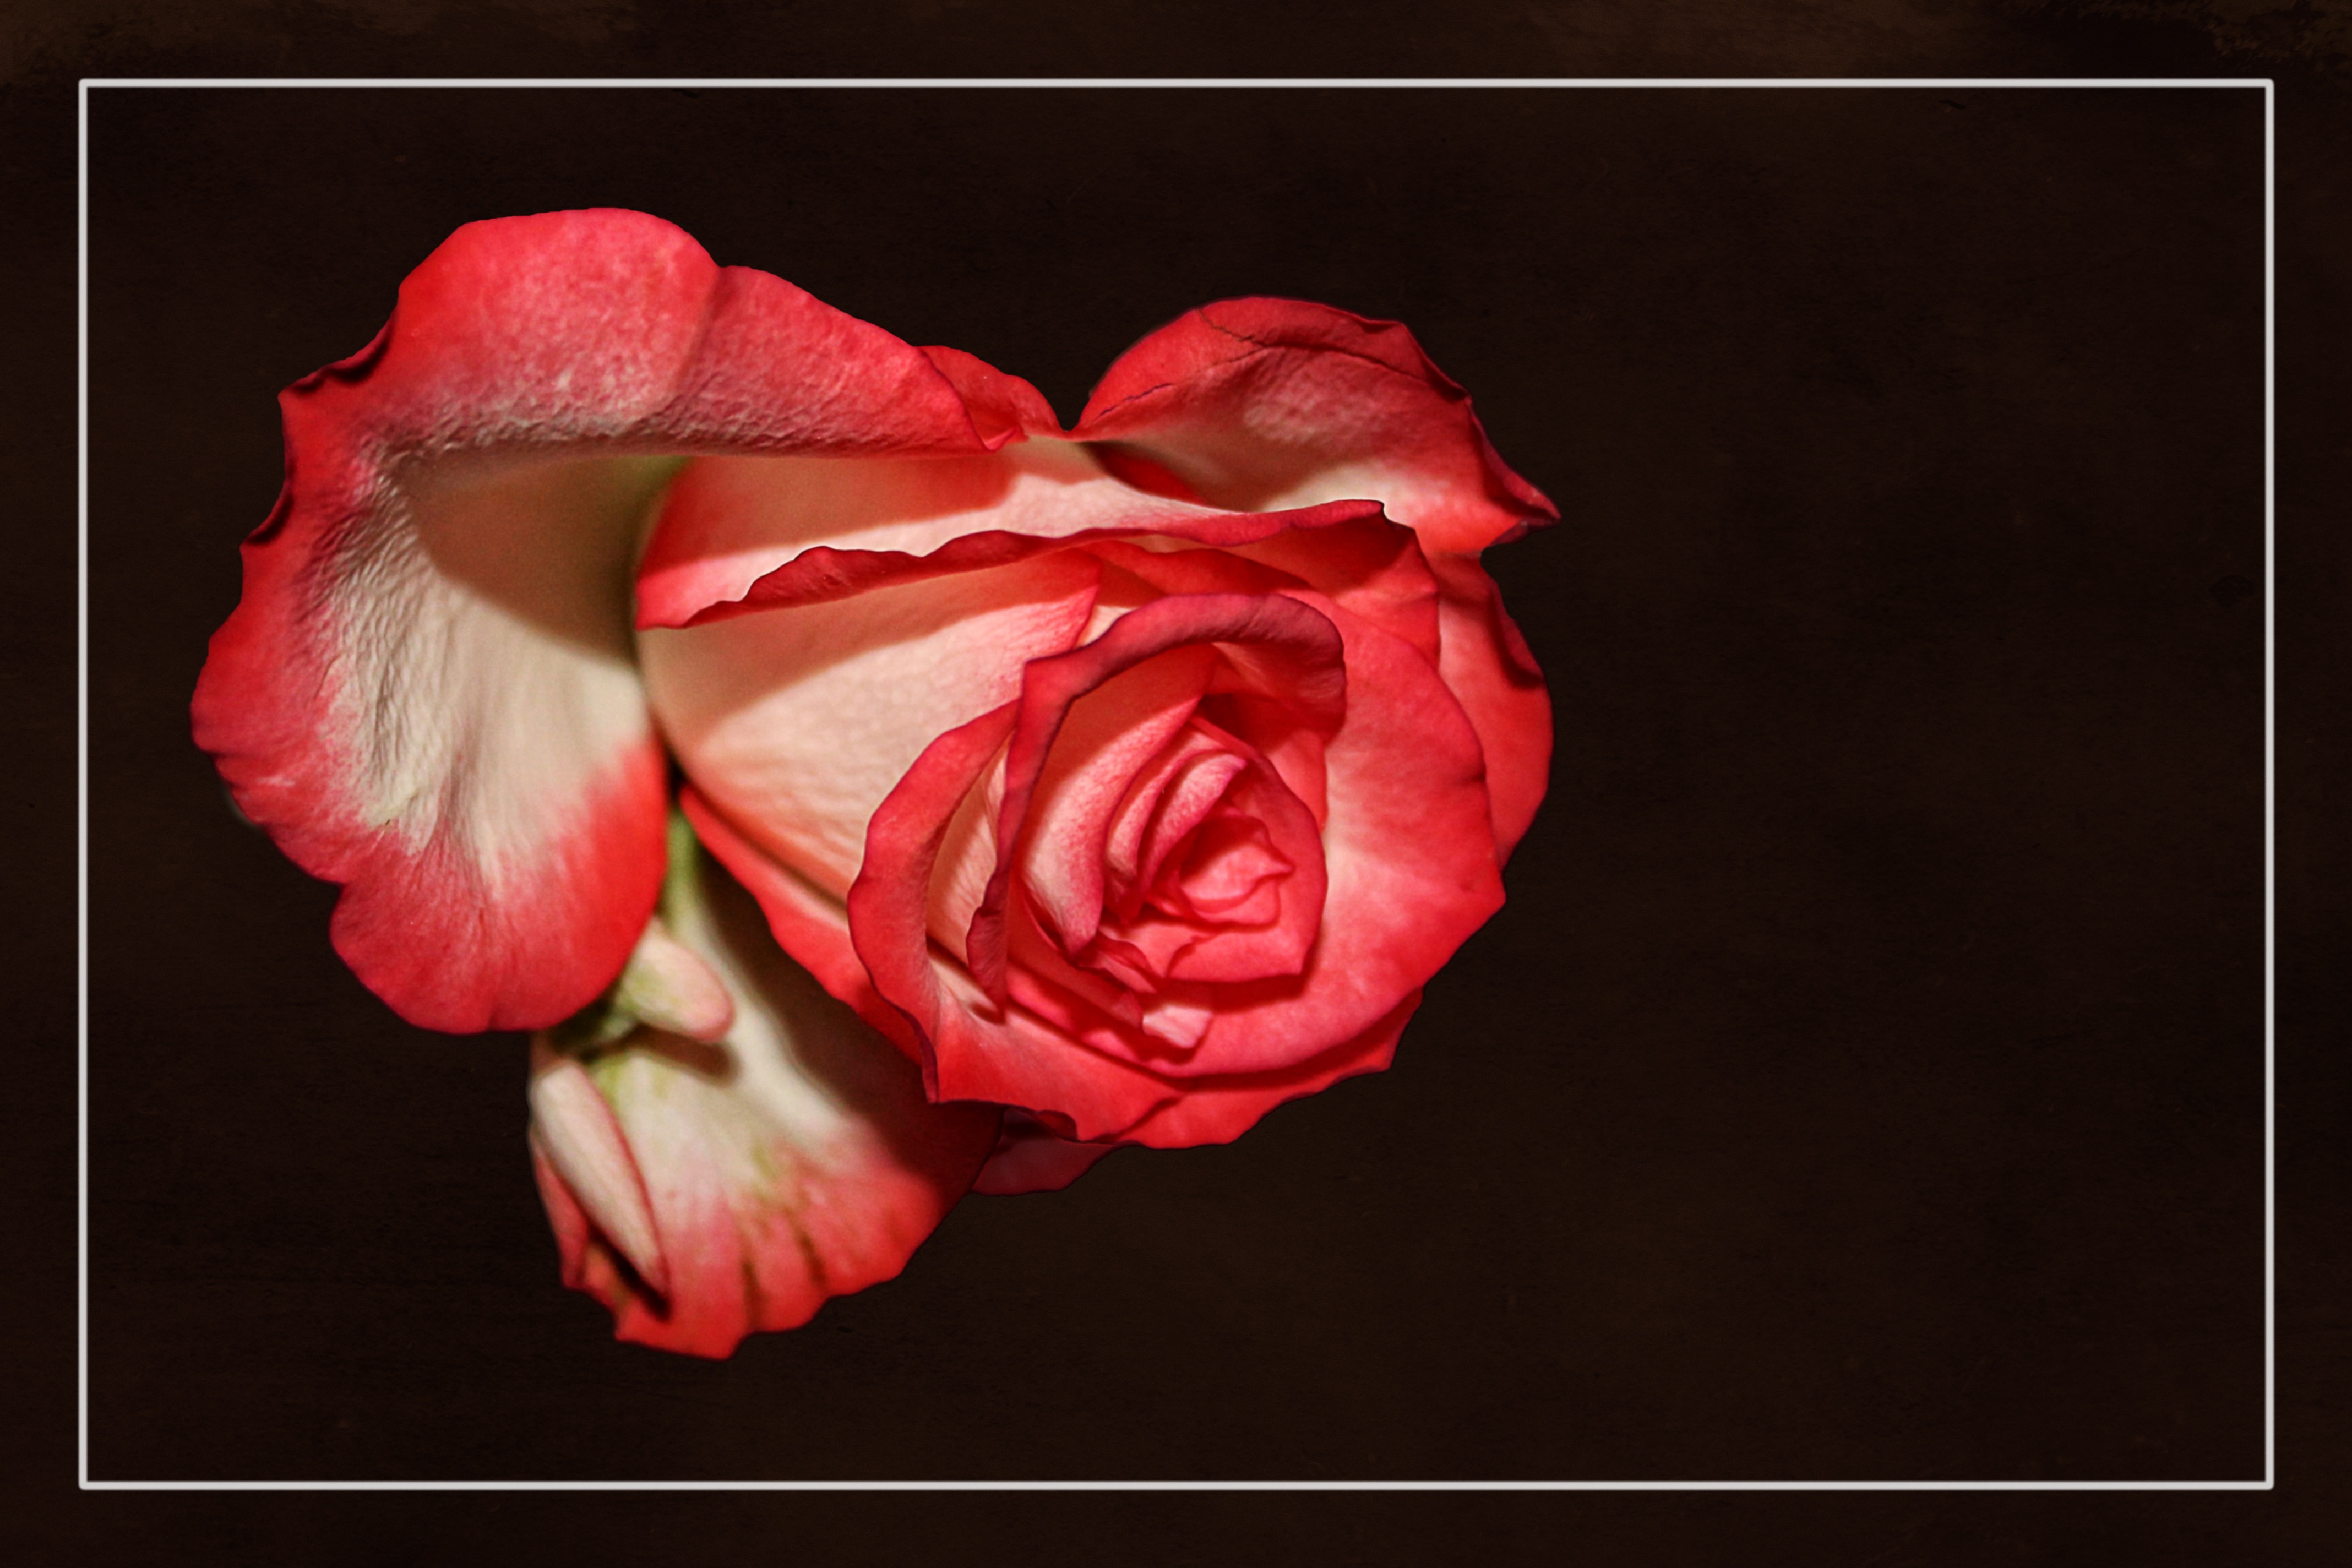
blossom, plant, flower, petal, bloom, rose, red, pink, floribunda, rose bloom, macro photography, valentine's day, rose blooms, flowering plant, garden roses, rose family, still life photography, land plant